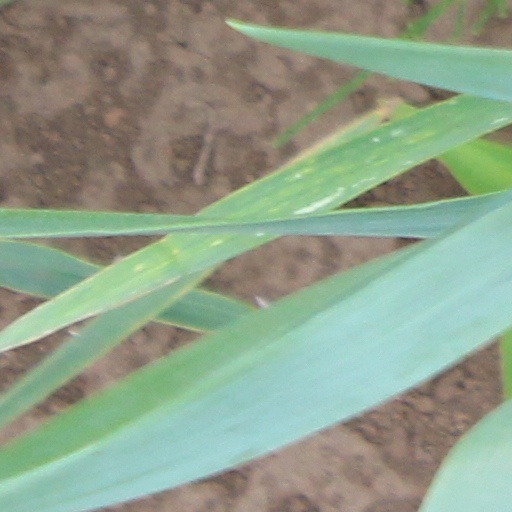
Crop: wheat